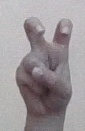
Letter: toot